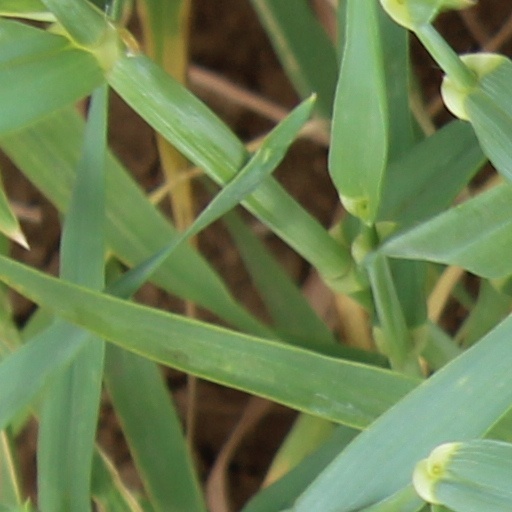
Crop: wheat